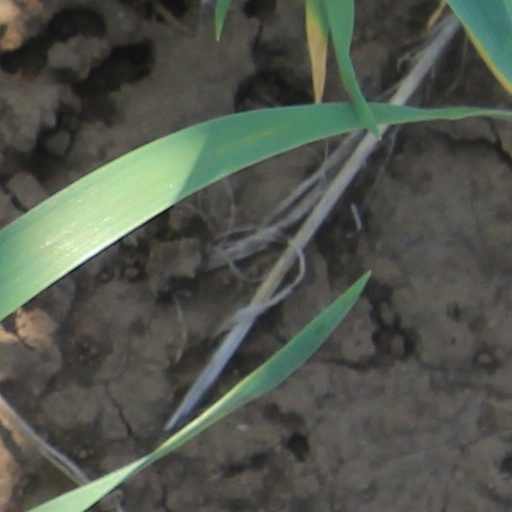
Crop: wheat